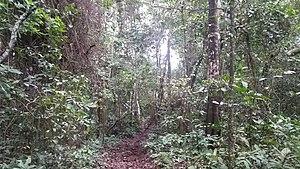
La forêt de Zika est une forêt tropicale près d'Entebbe, en Ouganda.